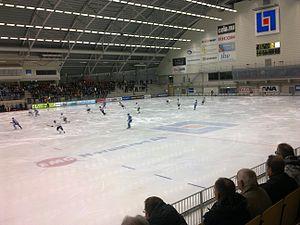
Vänersborg est une ville de Suède, chef-lieu de la commune de Vänersborg dans le comté de Västra Götaland. 21 383 personnes y vivent. Le poète et journaliste Birger Sjöberg, né en ce lieu en 1885, l'appelait poétiquement « le Petit Paris ».